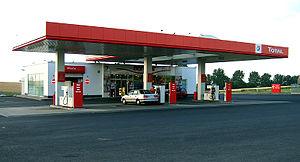
Total SE est une entreprise pétrolière et gazière française privée. Elle fait partie des six « supermajors » : elle est la cinquième des six plus grosses entreprises du secteur à l'échelle mondiale, derrière ExxonMobil, Shell, BP, et Chevron, et avant ConocoPhillips. C'est la 1ʳᵉ entreprise française en termes de chiffre d'affaires en 2015, la 5ᵉ entreprise d'Europe et la 24ᵉ entreprise mondiale, ainsi que la 4ᵉ capitalisation boursière de la zone euro en 2015. Ses activités couvrent l'ensemble de la chaîne de production, de l'extraction du pétrole brut et du gaz naturel à la création d'énergie, cela incluant notamment les activités de raffinage et de distribution commerciale.